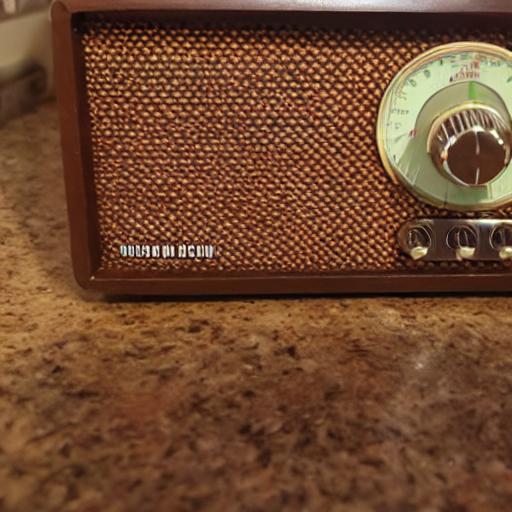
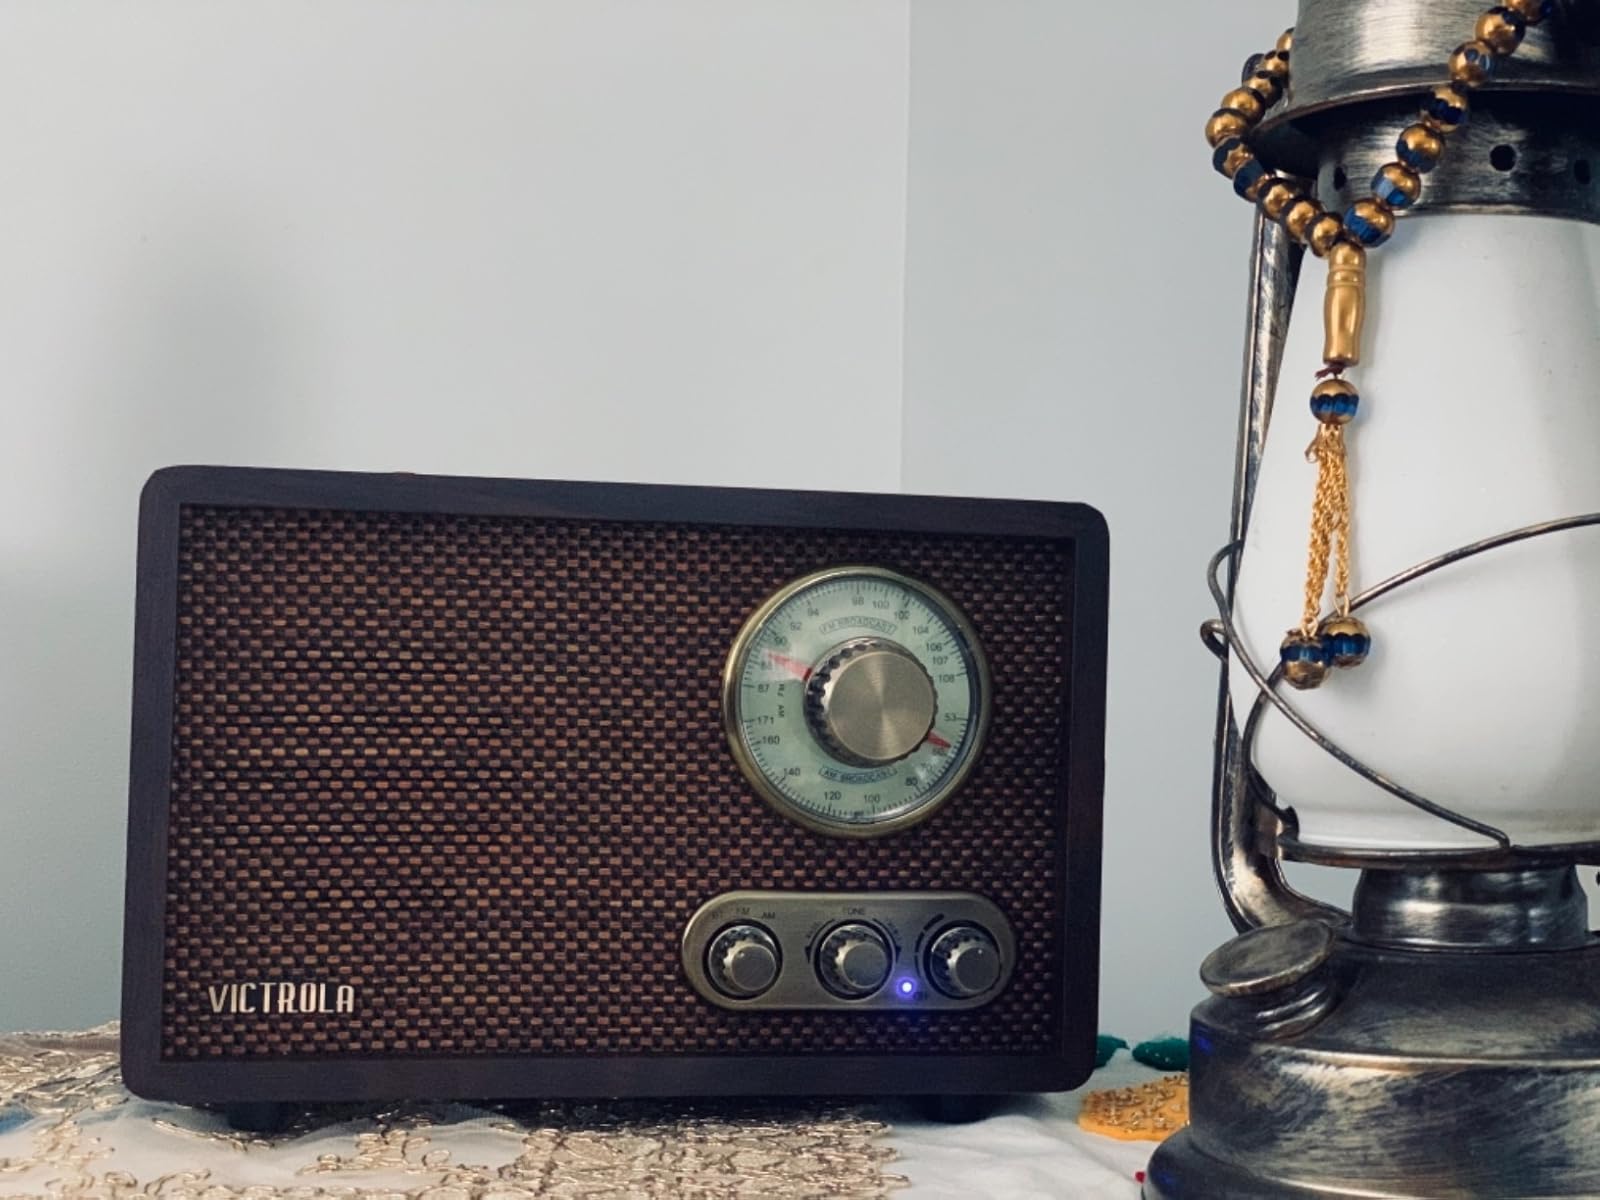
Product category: radio
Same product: no